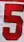
Number: 5